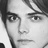
Emotion: sad